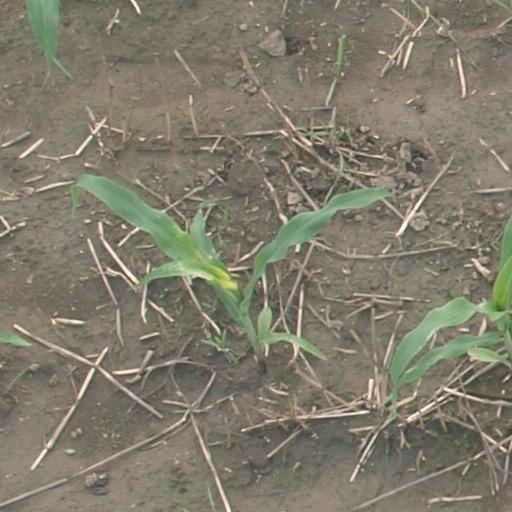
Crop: maize; corn